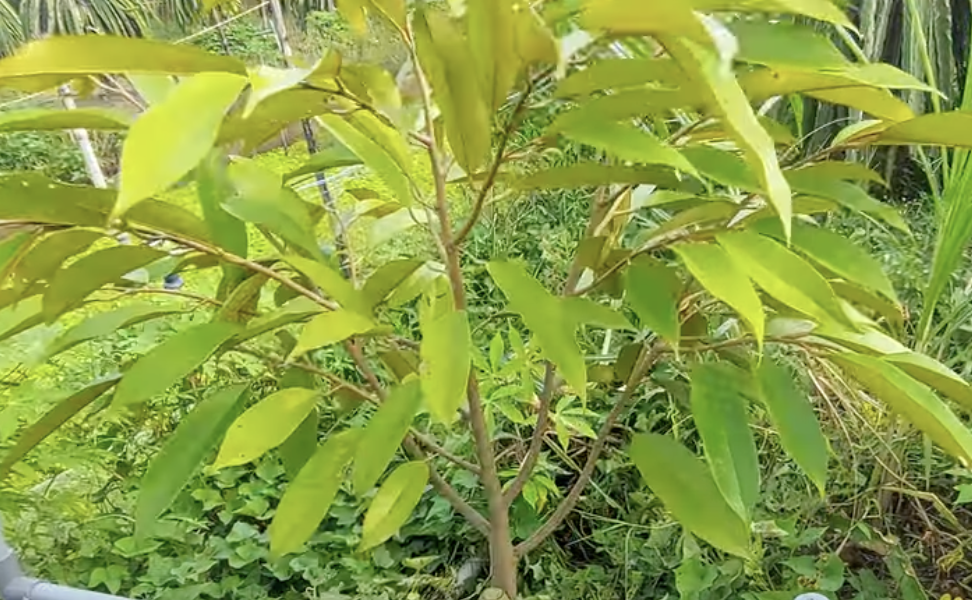
Label: yellow_leaf